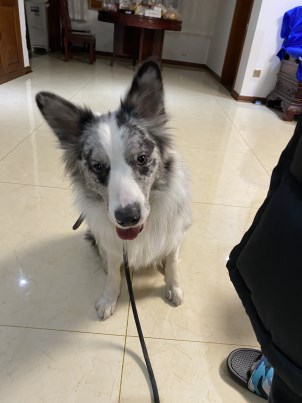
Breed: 2594-n000109-Border_collie